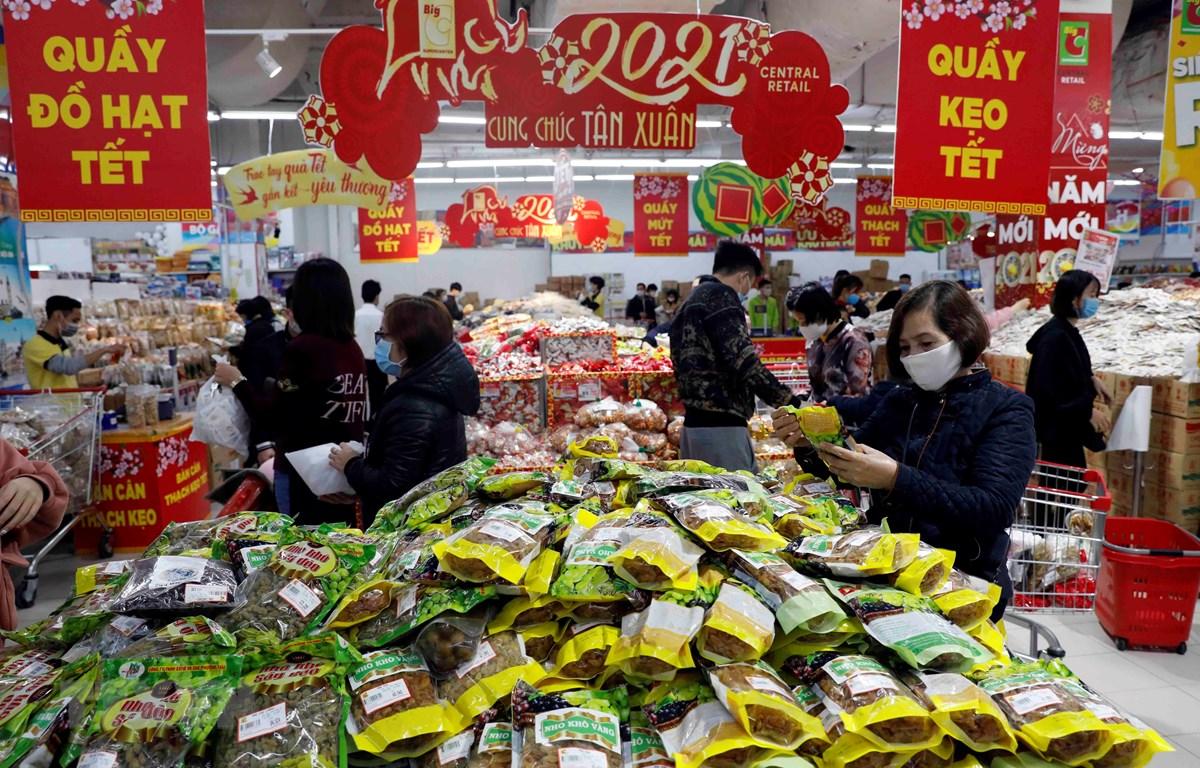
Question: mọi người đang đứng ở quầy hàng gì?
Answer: đang đứng ở quầy hàng bánh kẹo tết